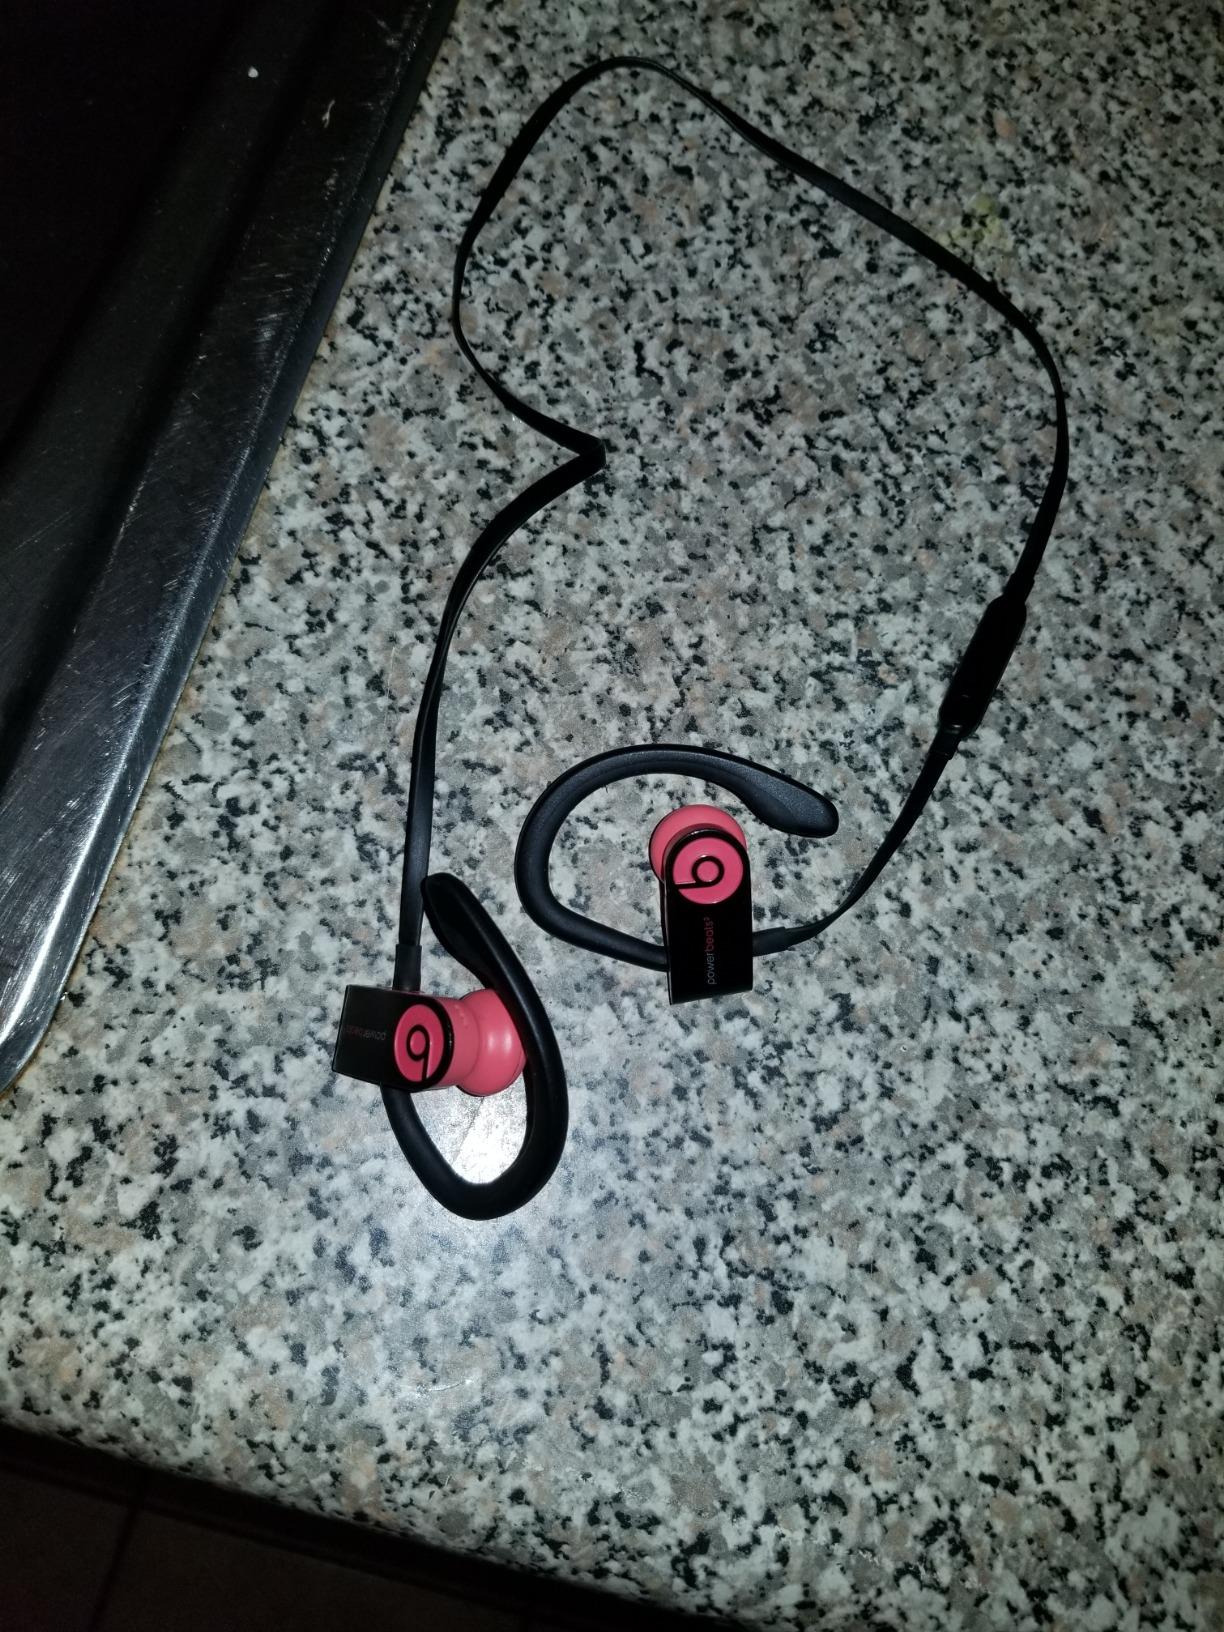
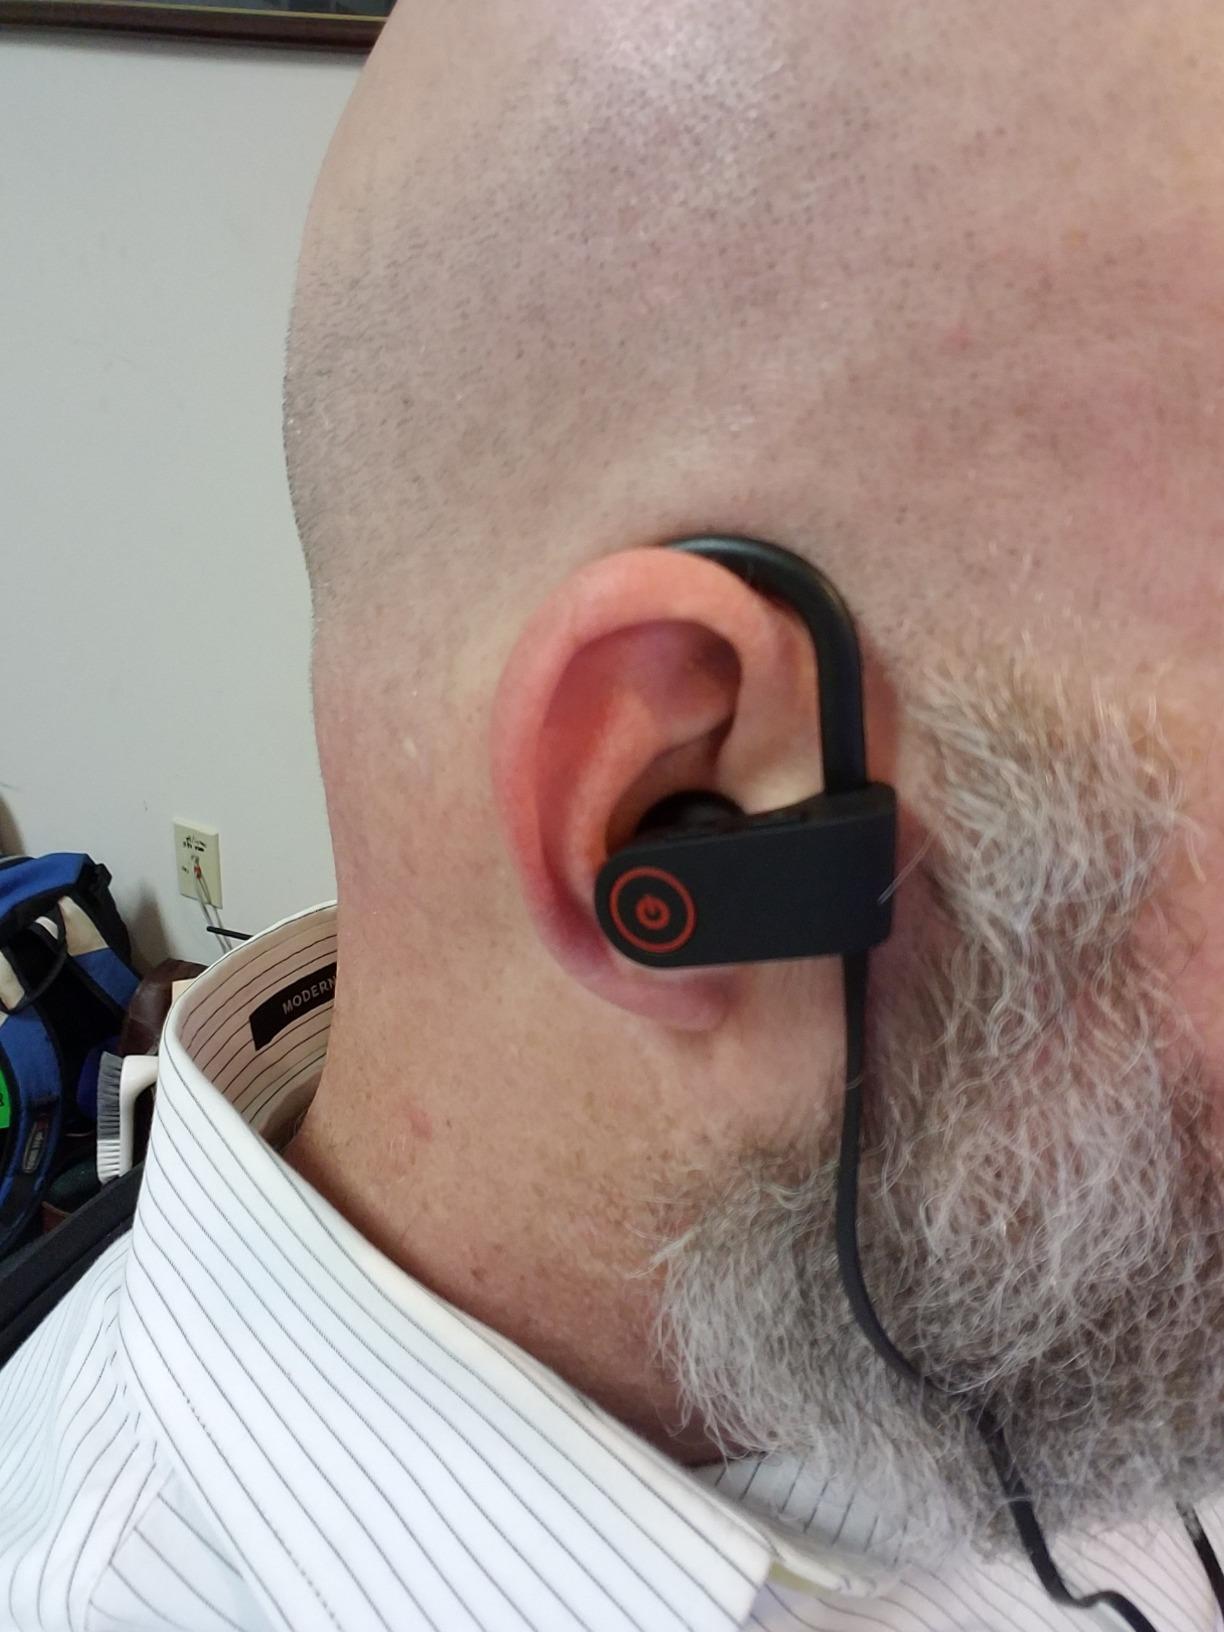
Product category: headphones
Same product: no